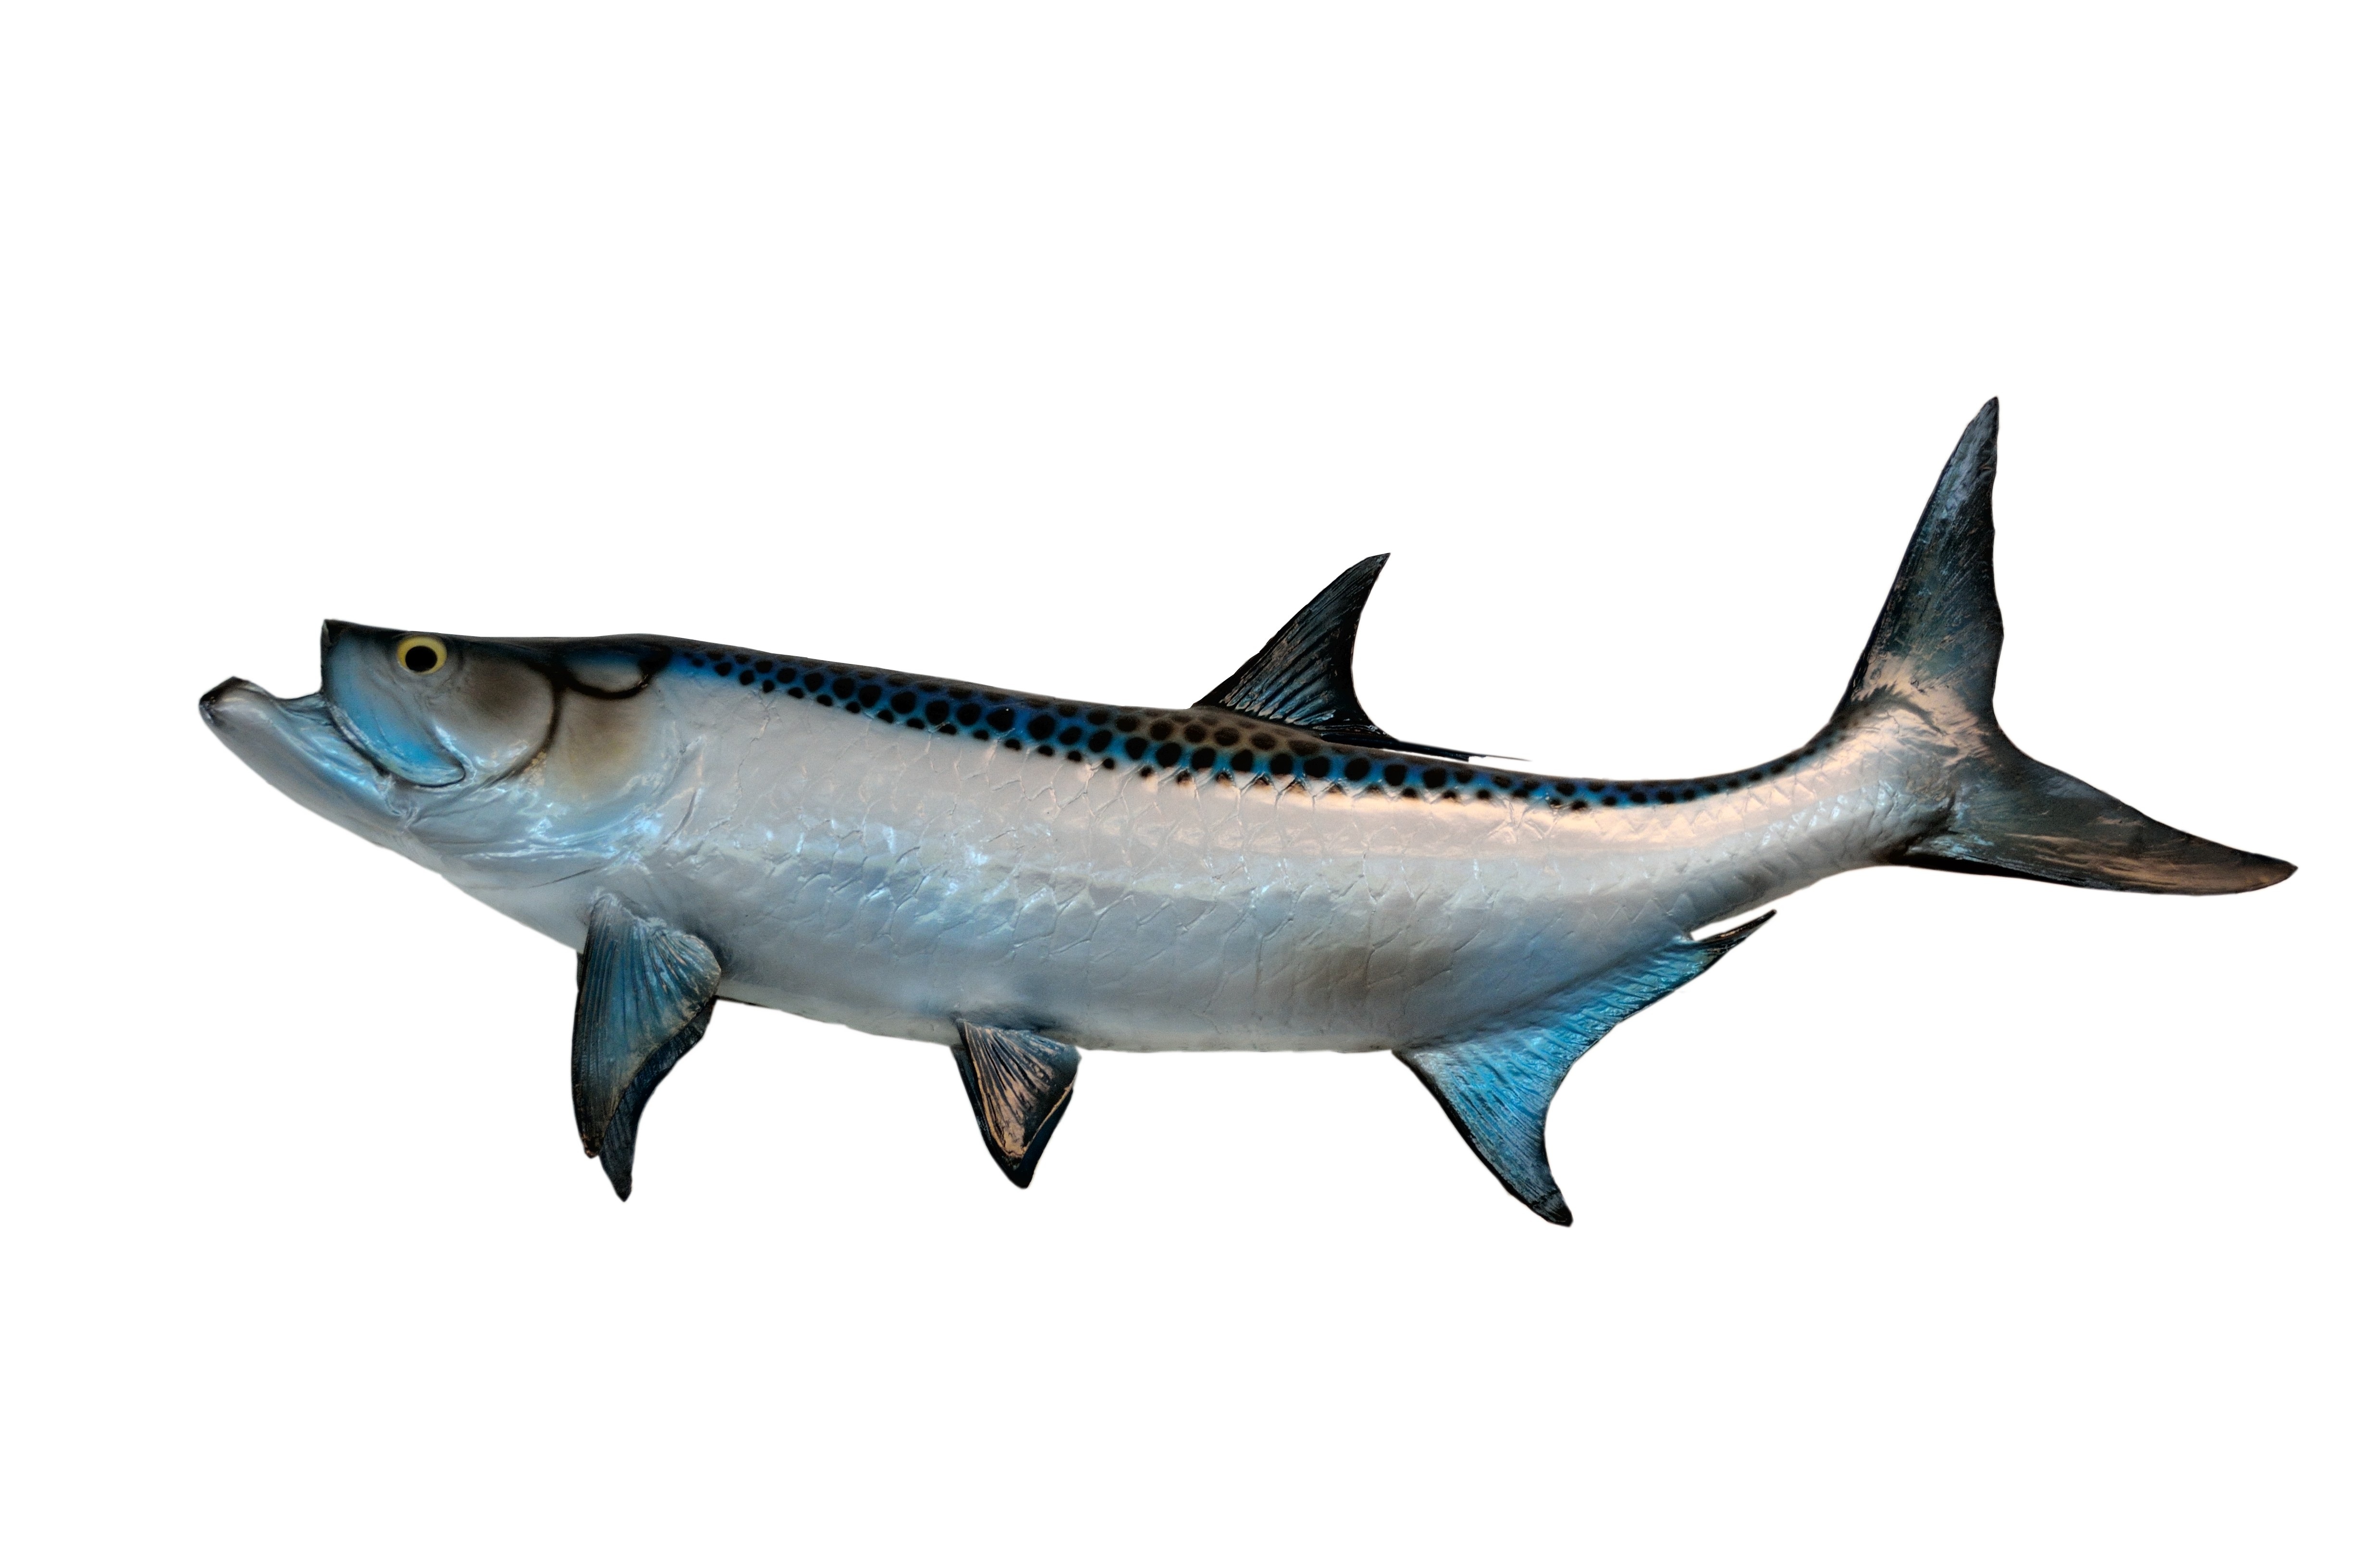
sea, water, nature, ocean, sport, animal, isolated, underwater, tropical, fishing, color, aquatic, fish, shark, life, background, silver, marine, vertebrate, atlantic, caribbean, milkfish, florida, saltwater, taxidermy, mounted, tarpon, animal figure, carcharhiniformes